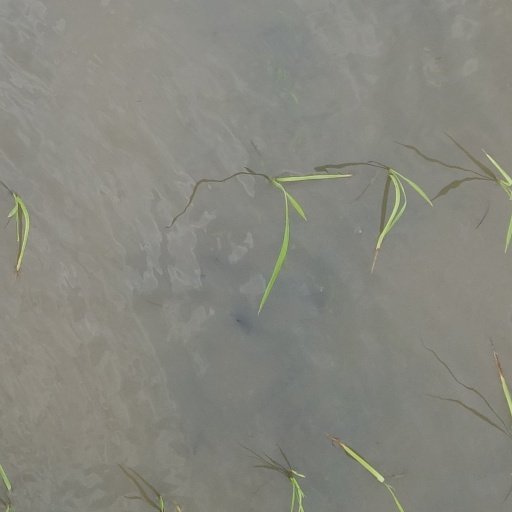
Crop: rice